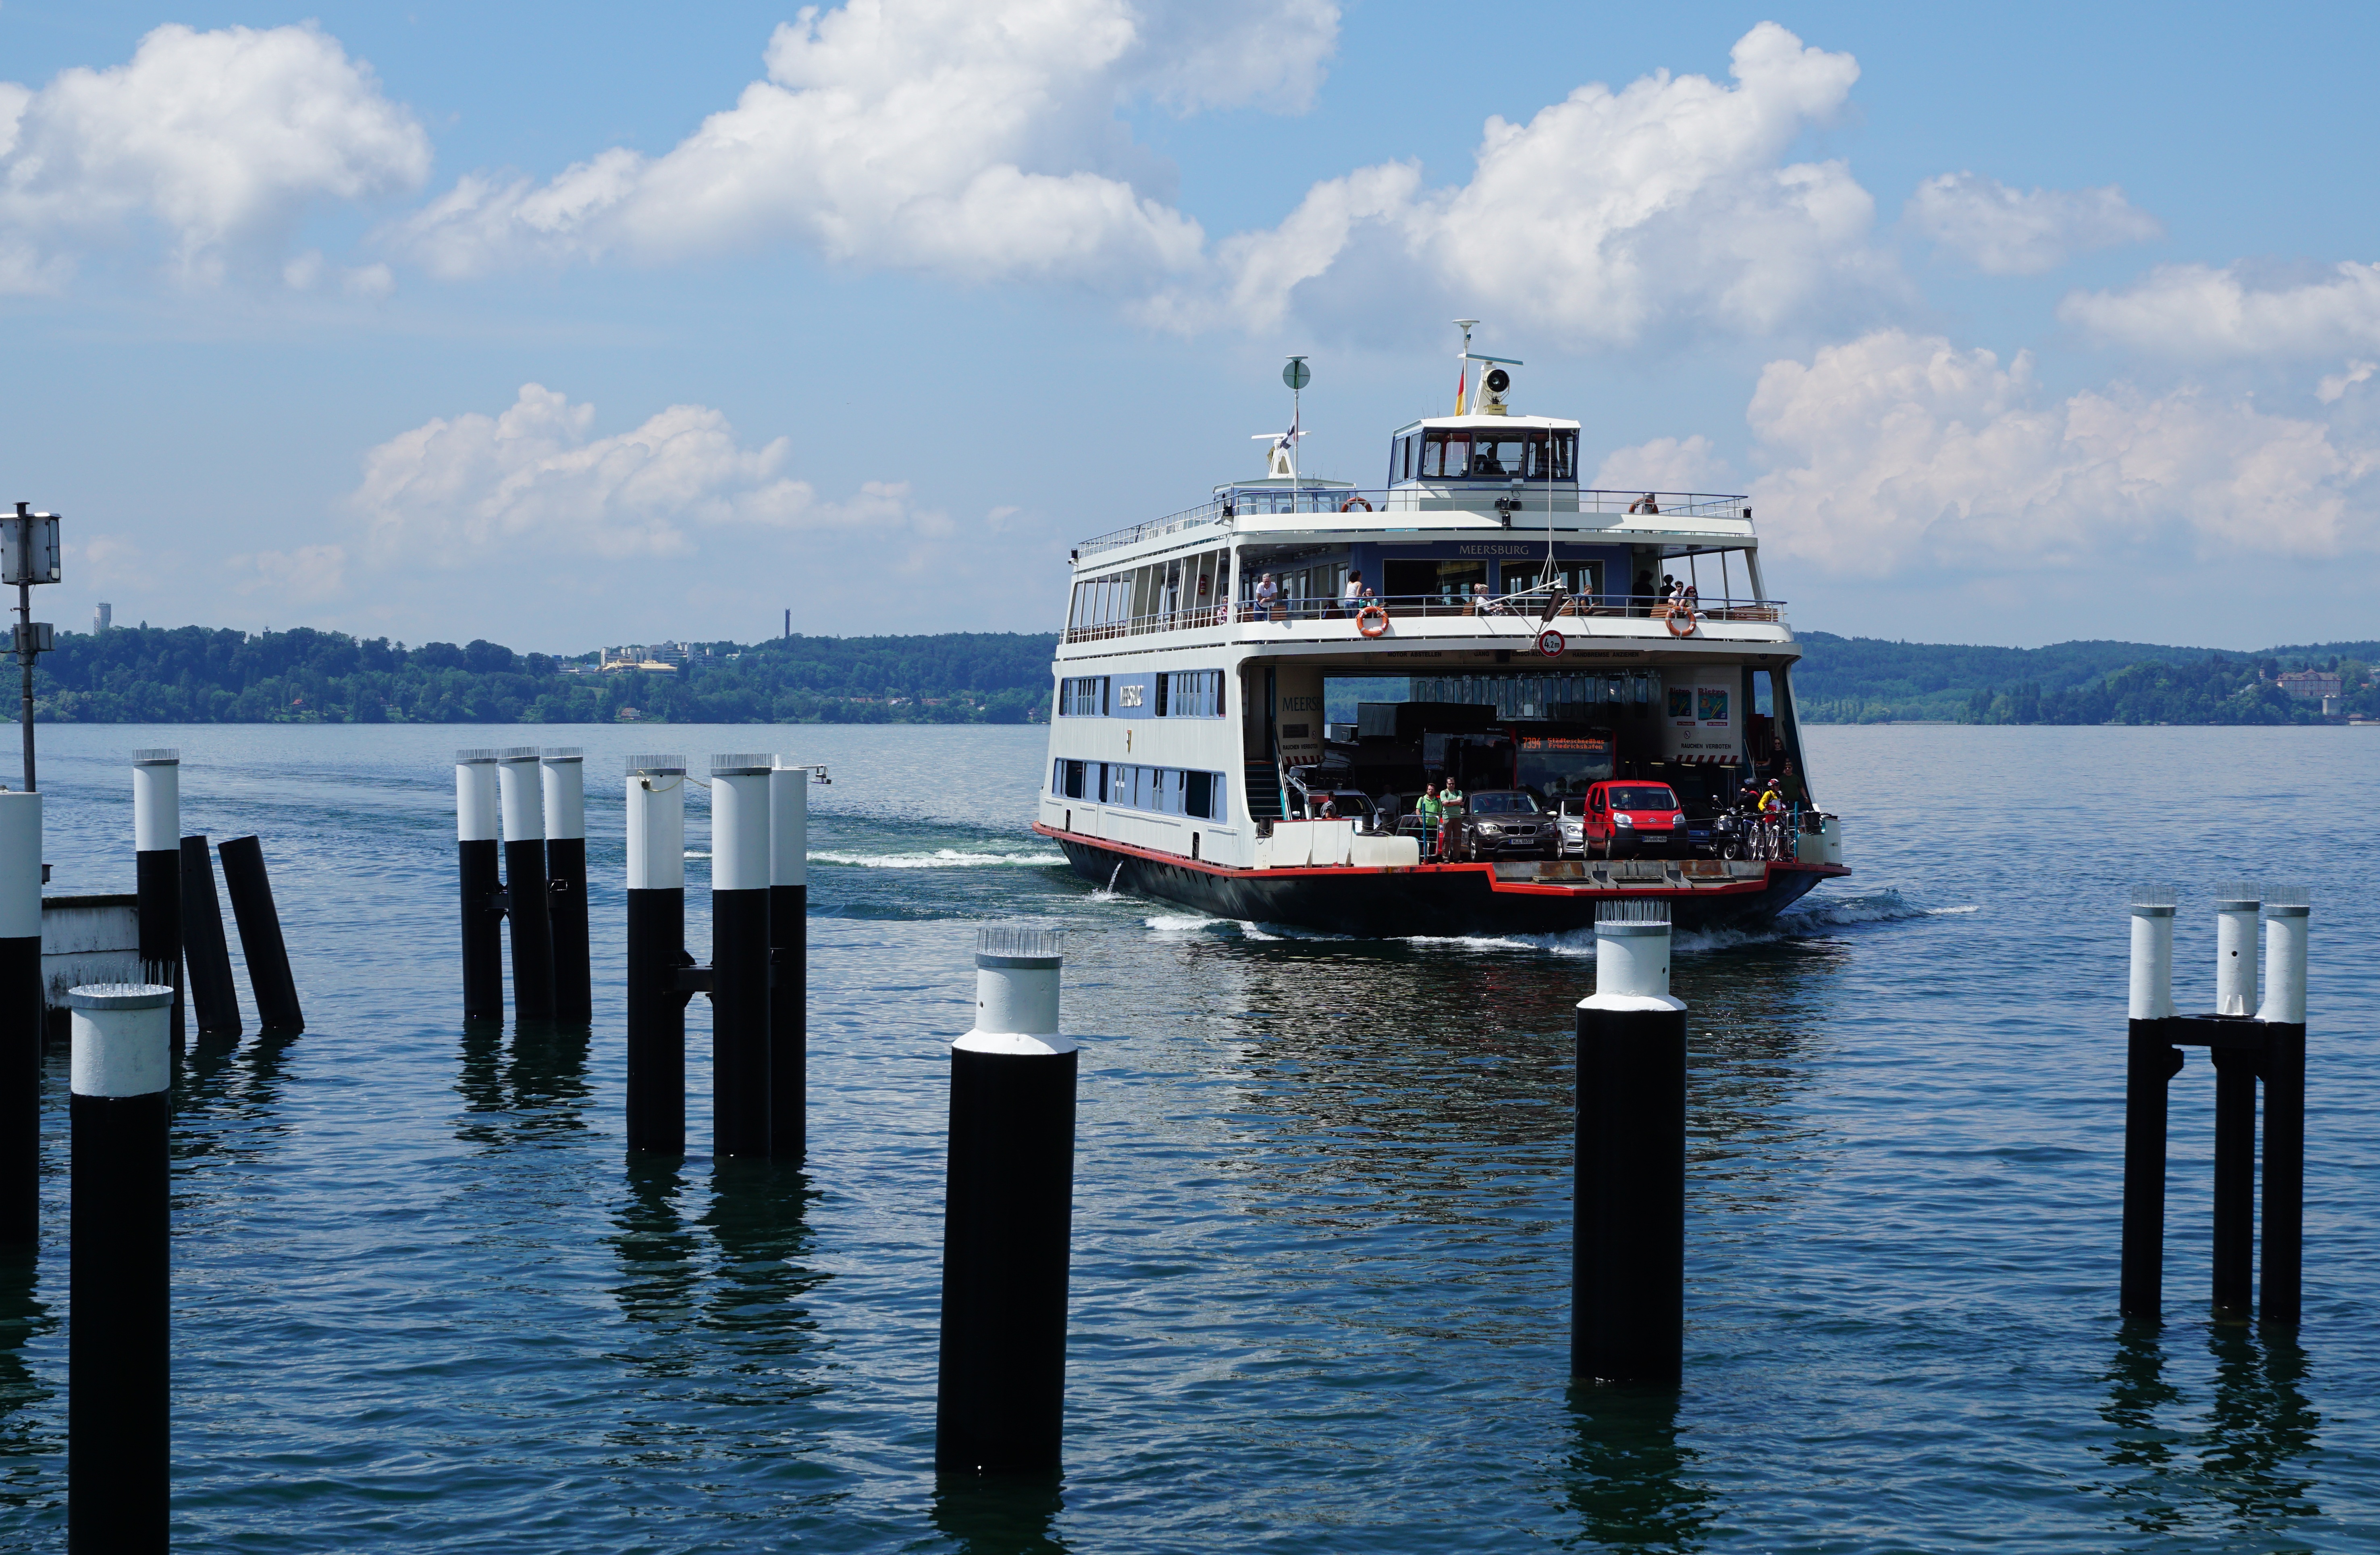
sea, coast, ocean, boat, pier, ship, vehicle, yacht, bay, harbor, port, cargo ship, ferry, boating, channel, watercraft, lake constance, passenger ship, car ferry, freight transport, meersburg konstanz